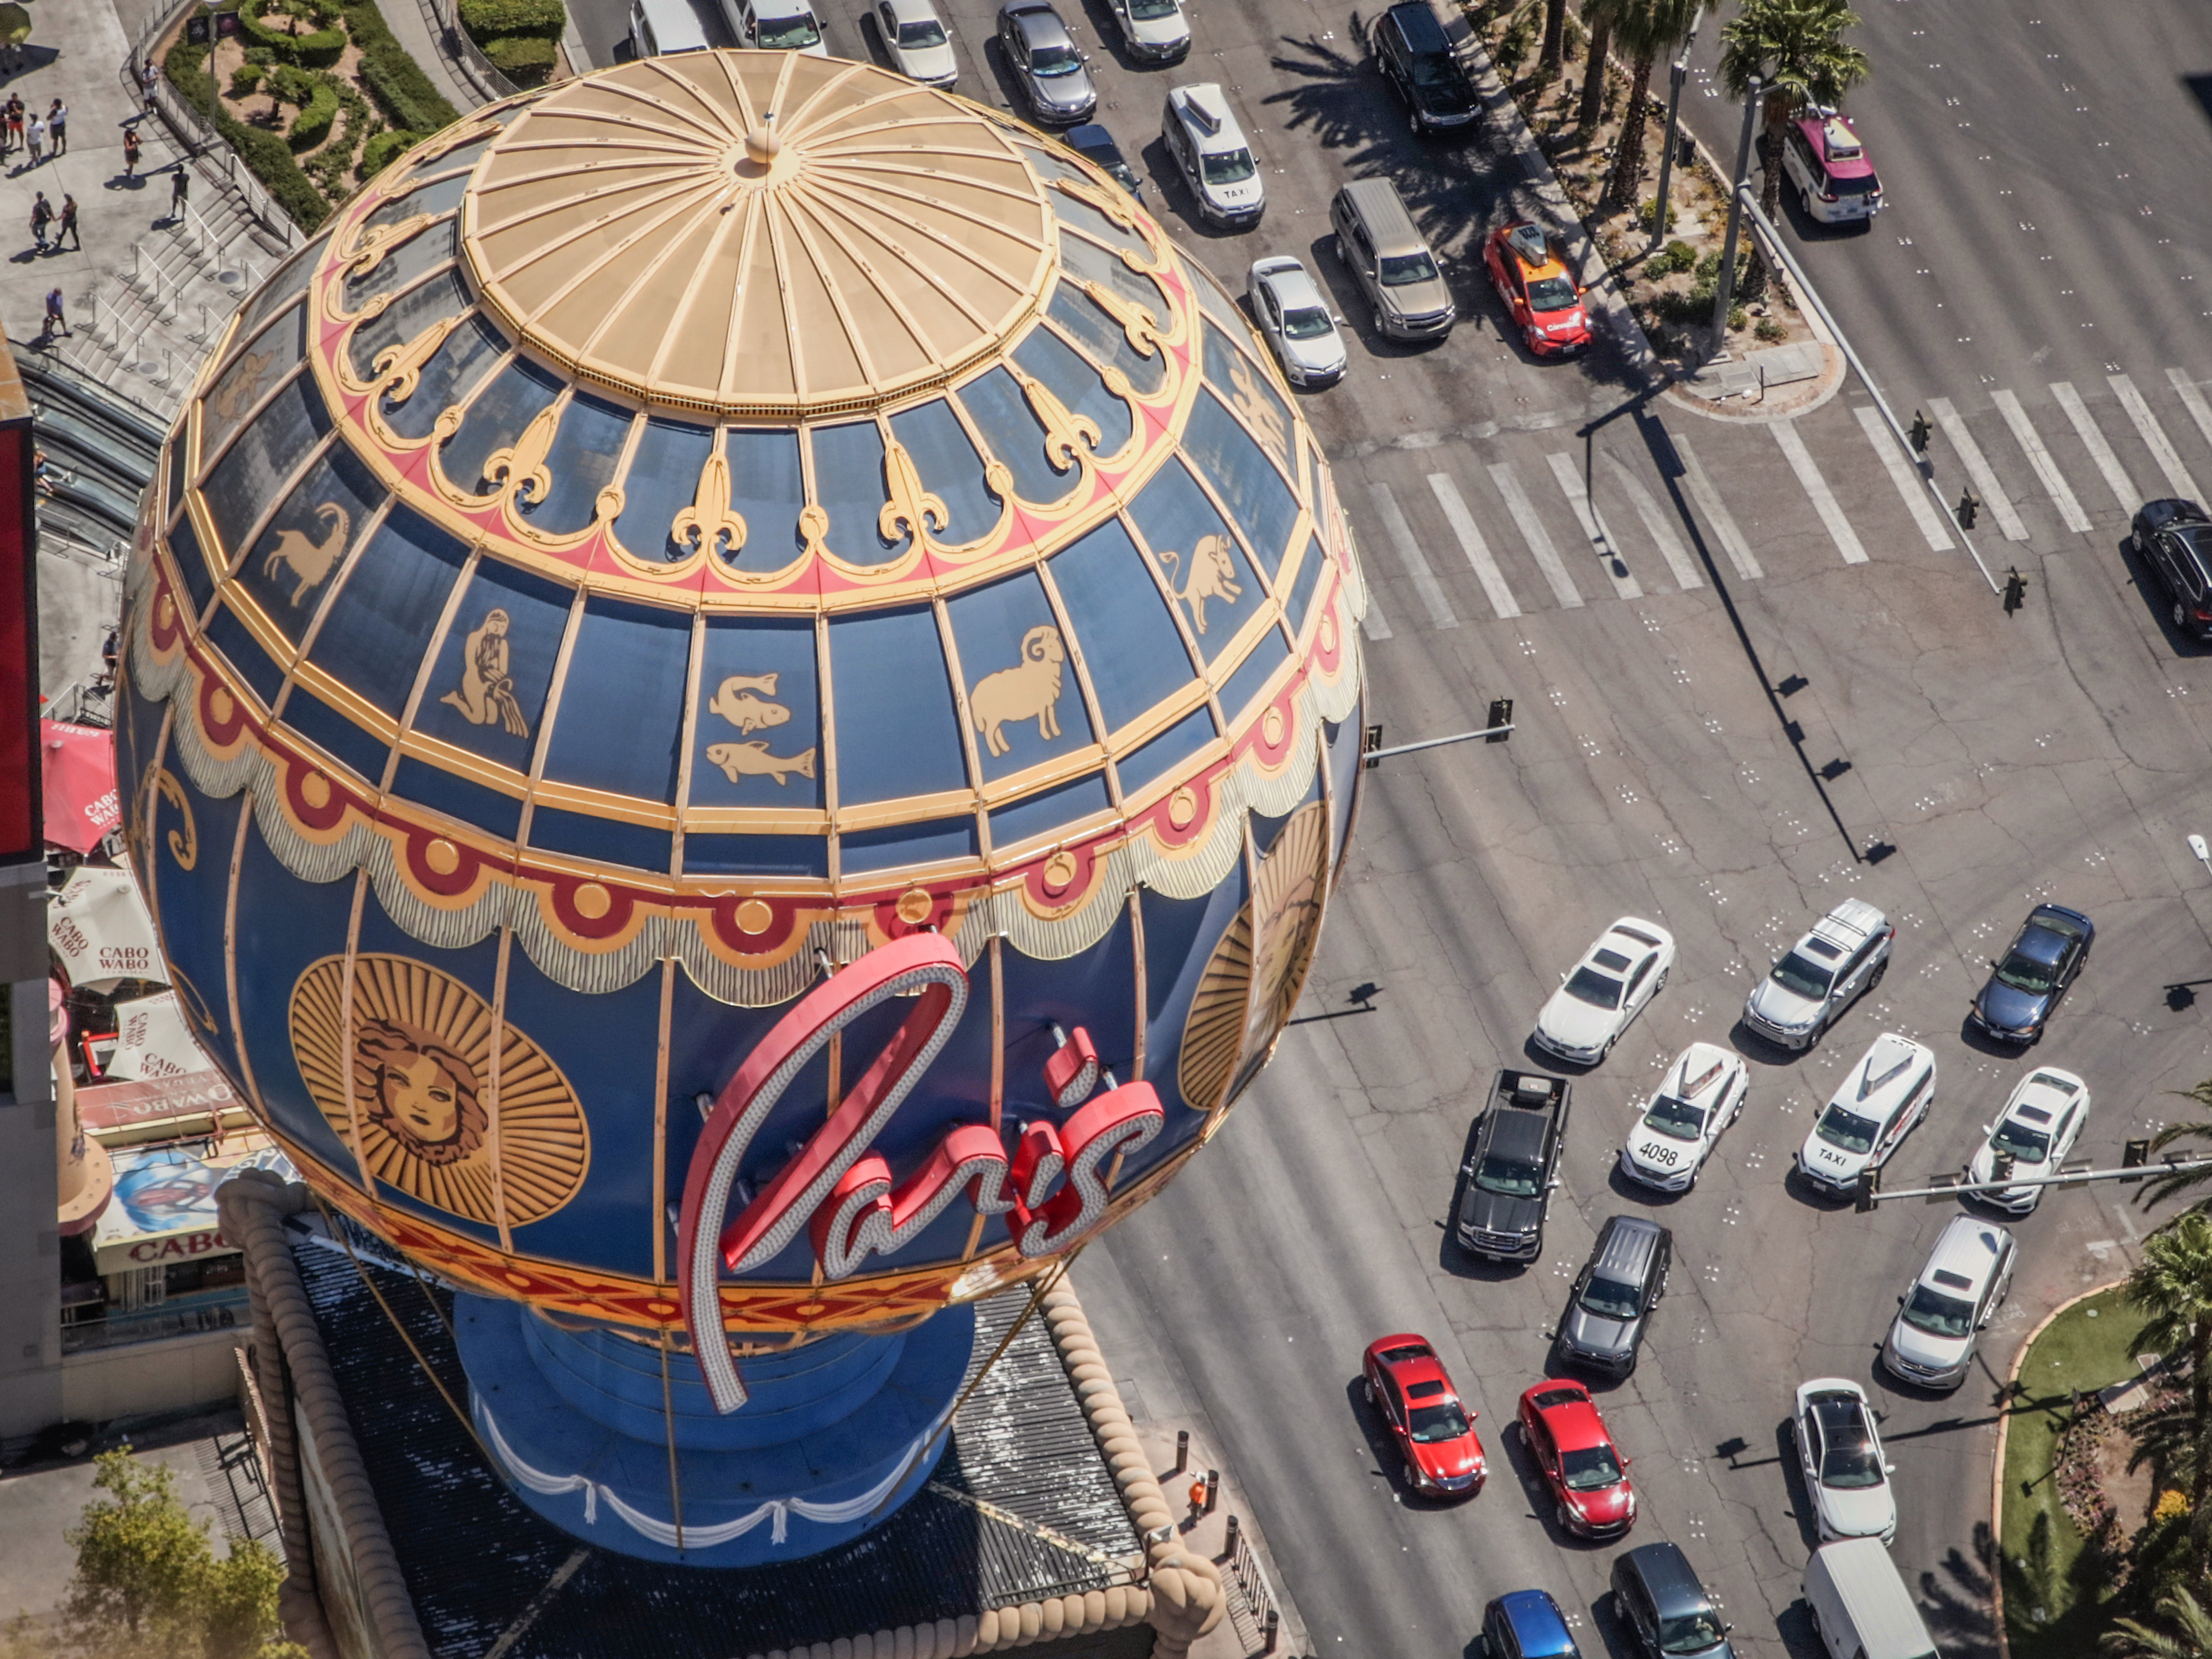
las vegas, landmark, architecture, urban area, city, tourism, world, mosaic, pattern, dome, street, art